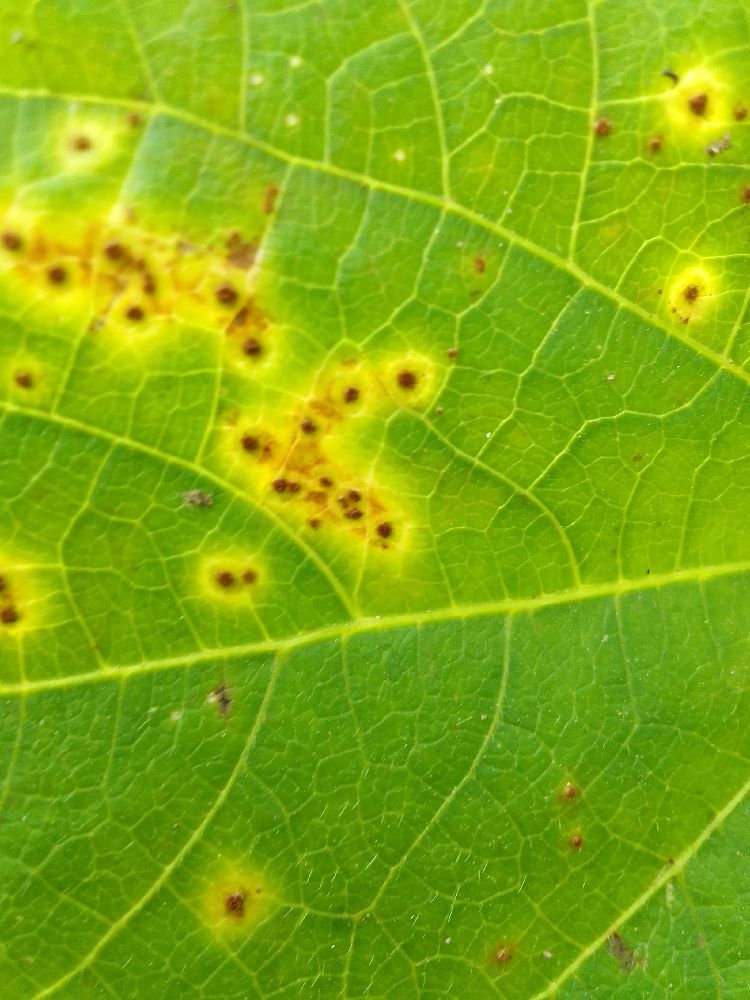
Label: rust